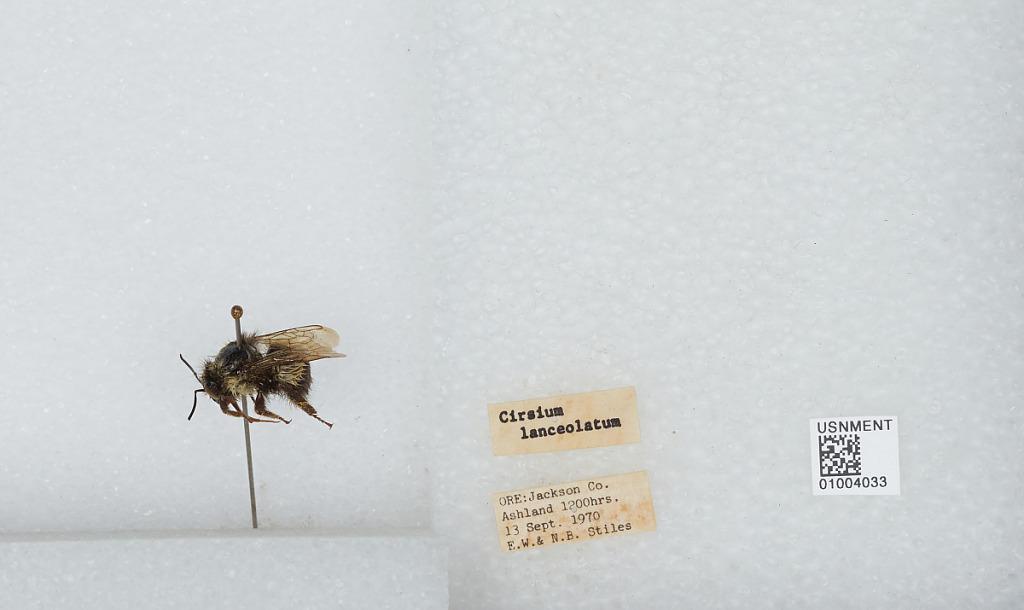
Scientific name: Bombus (Pyrobombus) flavifrons Cresson
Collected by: E. Stiles & N. Stiles
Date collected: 1970-9-13
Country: United States
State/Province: Oregon
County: Jackson
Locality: Ashland
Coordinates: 42.1914, -122.701